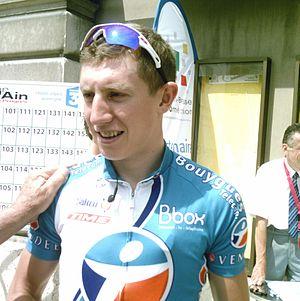
Cyril Gautier lors de la signature préalable au départ de la première étape du Tour de l'Ain 2009